Edmundo Prati

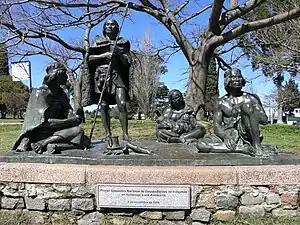
"Los últimos charrúas".

Edmundo Prati (17 April 1889, in Paysandú – 24 November 1970) was a Uruguayan sculptor.